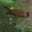
Label: beaver